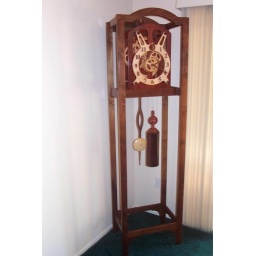
Grandfather clock with frame of black walnut and gears of laminated maple. Designed and built by Bill Rickerson.